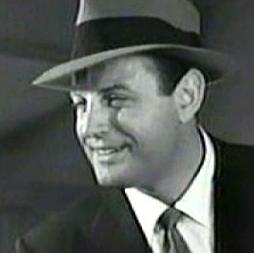
Age: 35